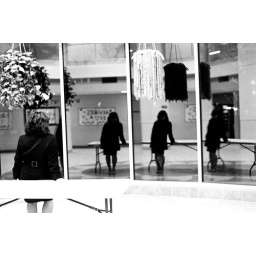
the girl in the mirror